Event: Nepal Earthquake
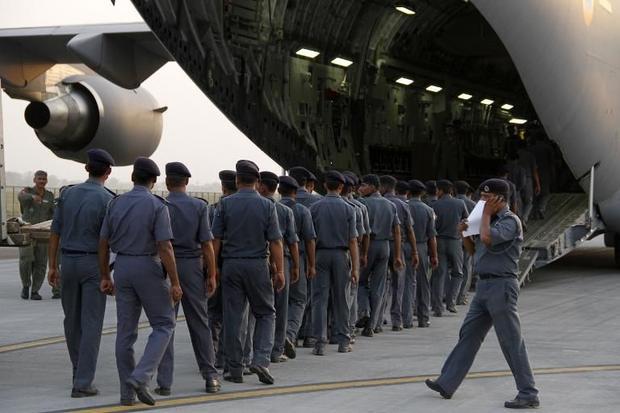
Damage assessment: no_damage